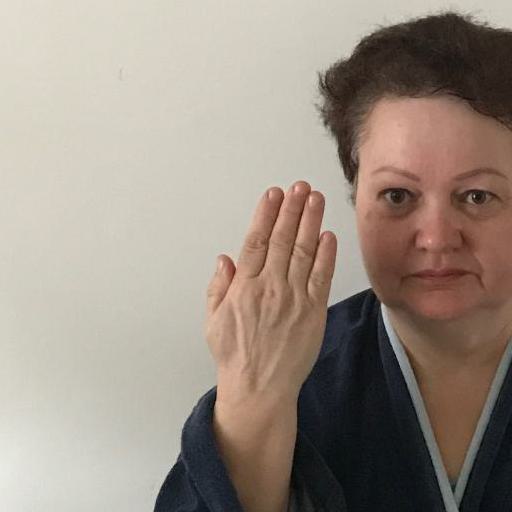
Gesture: stop_inverted